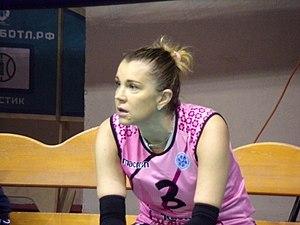
Ielena Igorevna Iejova est une joueuse de volley-ball russe née le 14 août 1977 à Melitopol. Elle mesure 1,78 m et joue au poste de libero.